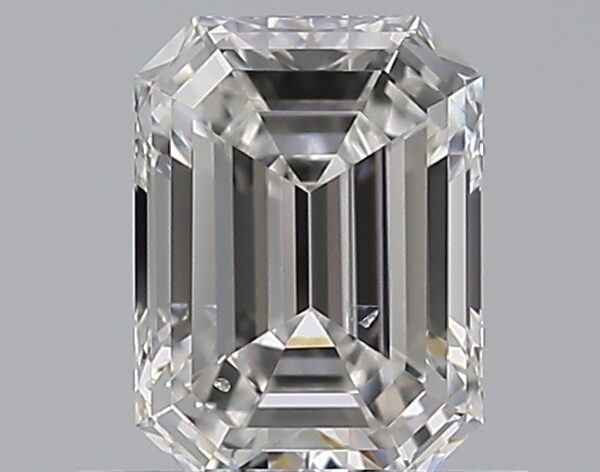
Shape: emerald
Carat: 0.7
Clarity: SI1
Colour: F
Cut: EX
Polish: VG
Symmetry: VG
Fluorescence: N
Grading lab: GIA
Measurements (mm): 6.04 x 4.47 x 2.84